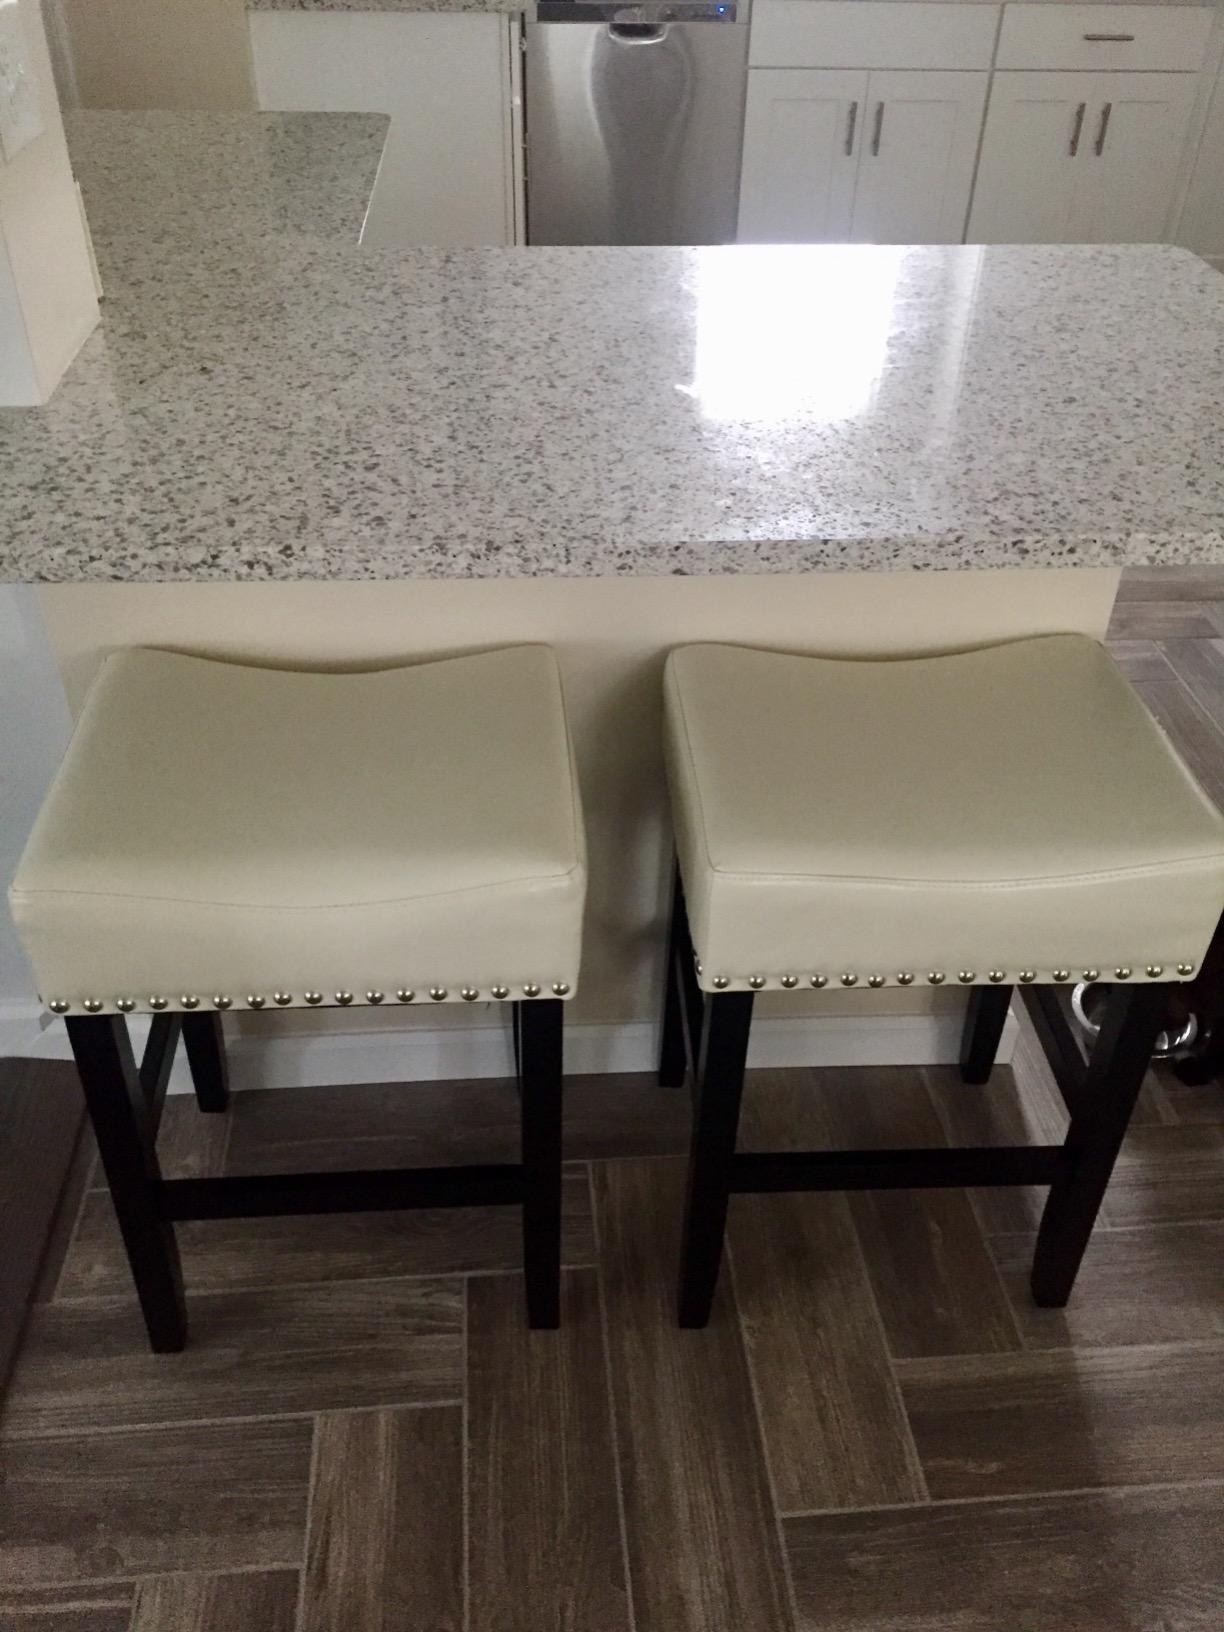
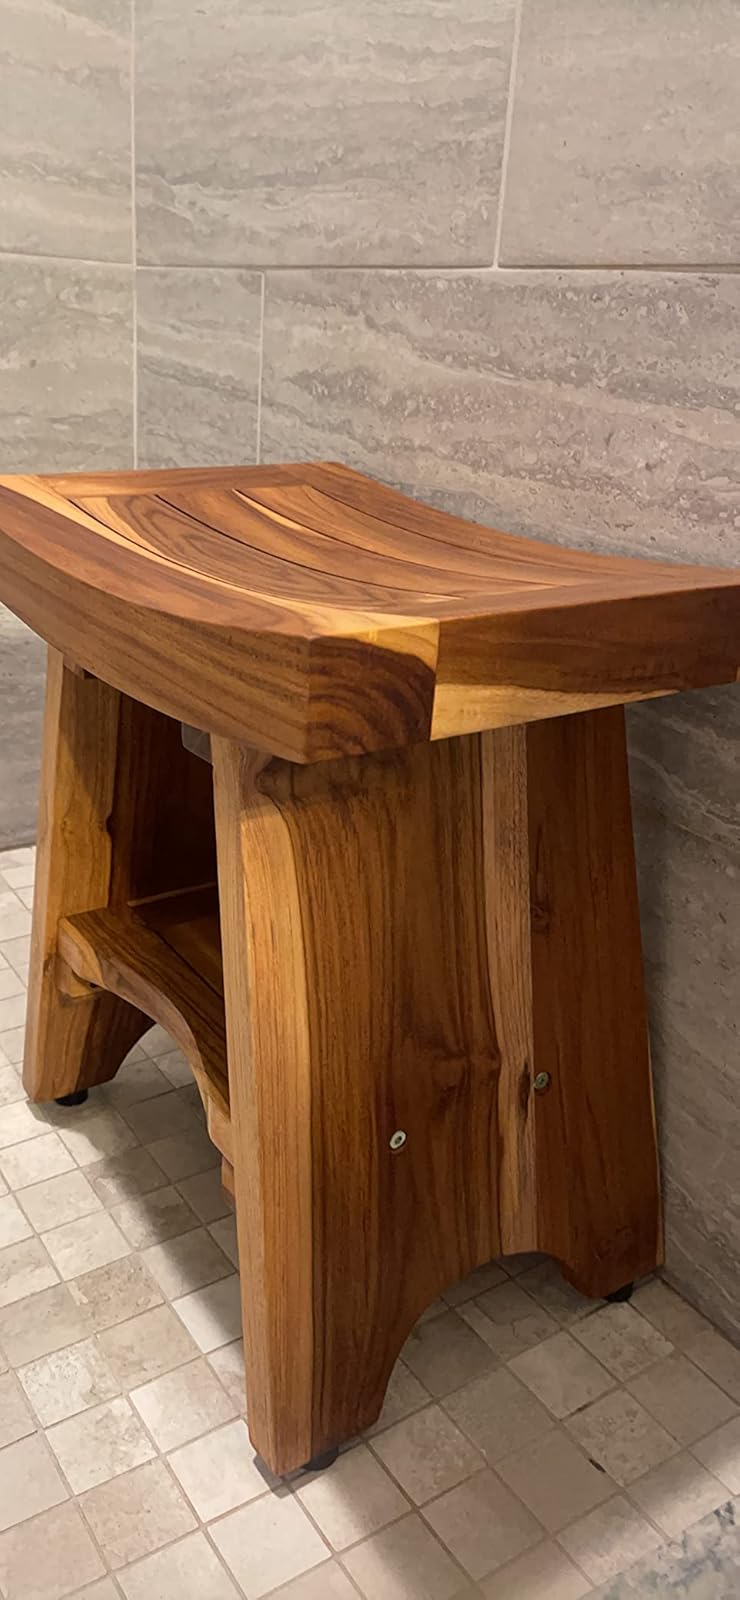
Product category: stool
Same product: no